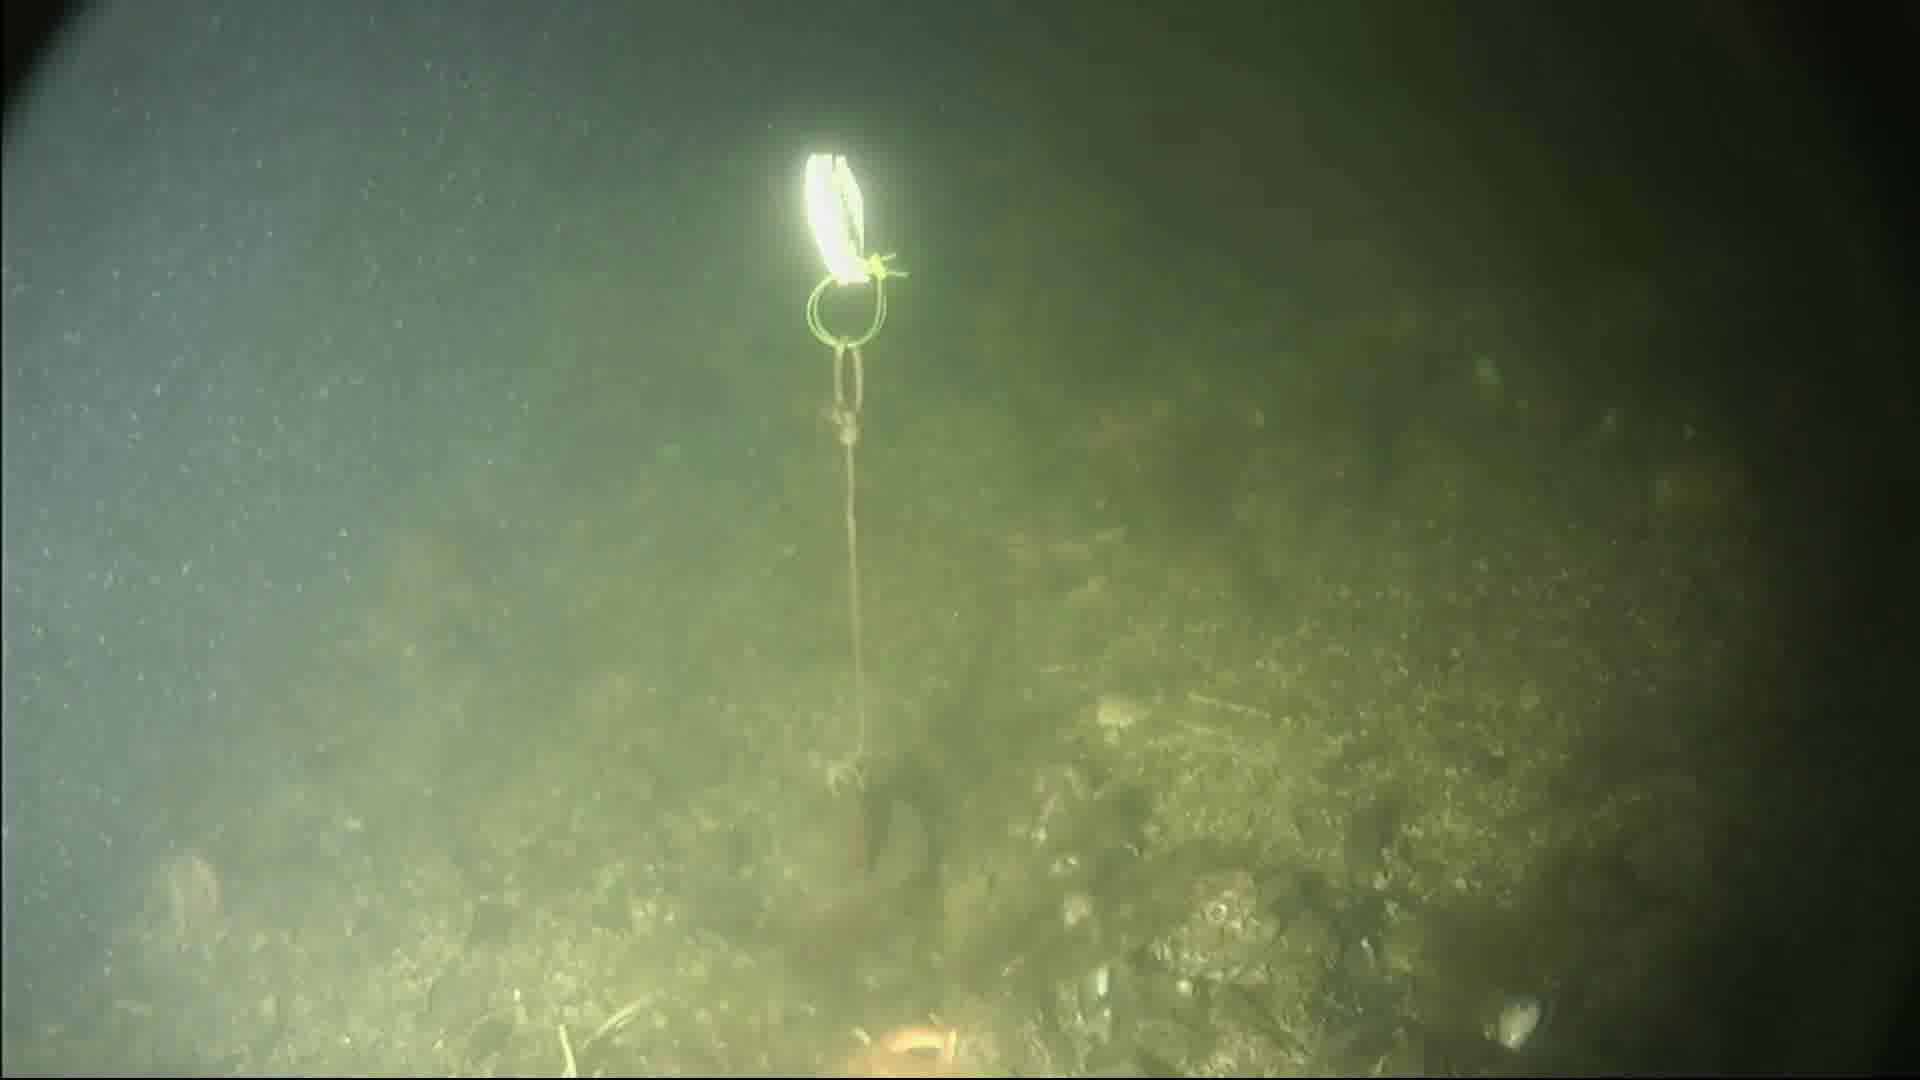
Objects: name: starfish